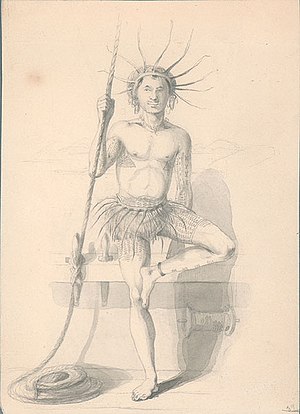
Tuvalu / Historie / Tidlig historie
Tuvaluansk mand i traditionel klædedragt, tegnet af Alfred Agate i 1841
Tuvalu er en østat i Polynesien i Stillehavet. Landet har 10.094 indbyggere, og er dermed den selvstændige stat i verden med tredje færrest indbyggere, efter Vatikanstaten og Nauru. Tuvalu består af ni beboede atoller spredt over et havområde på omkring 1,3 millioner km². Med et landareal på bare 26 km² er det verdens fjerde mindste uafhængige stat. De nærmeste øgrupper er Kiribati, Nauru, Samoa og Fiji.